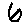
Label: 6